Copper

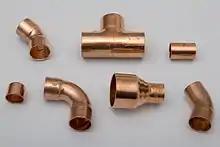
Copper fittings for soldered plumbing joints

The major applications of copper are electrical wire (60%), roofing and plumbing (20%), and industrial machinery (15%). Copper is used mostly as a pure metal, but when greater hardness is required, it is put into such alloys as brass and bronze (5% of total use). For more than two centuries, copper paint has been used on boat hulls to control the growth of plants and shellfish. A small part of the copper supply is used for nutritional supplements and fungicides in agriculture. Pure copper's ductility, weakness and high friction between copper chips and cutting tools makes machining of copper difficult; alloys are preferred for good machinability.